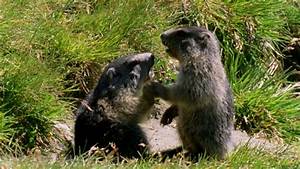
Label: scoiattolo